24th Chess Olympiad

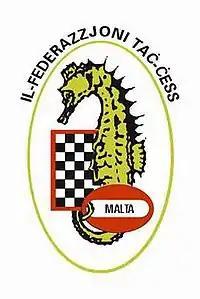
Official logo of the Olympiad.

The 24th Chess Olympiad, organized by FIDE and comprising an open and a women's tournament, as well as several other events designed to promote the game of chess, took place between November 20 and December 6, 1980, at the Mediterranean Conference Centre in Valletta, Malta.